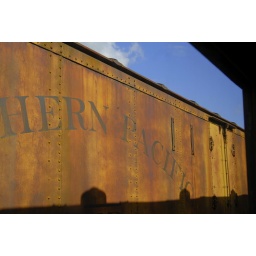
Old train cars in Snoqualmie. Gorgeous light made these textured cars just saturated with color!